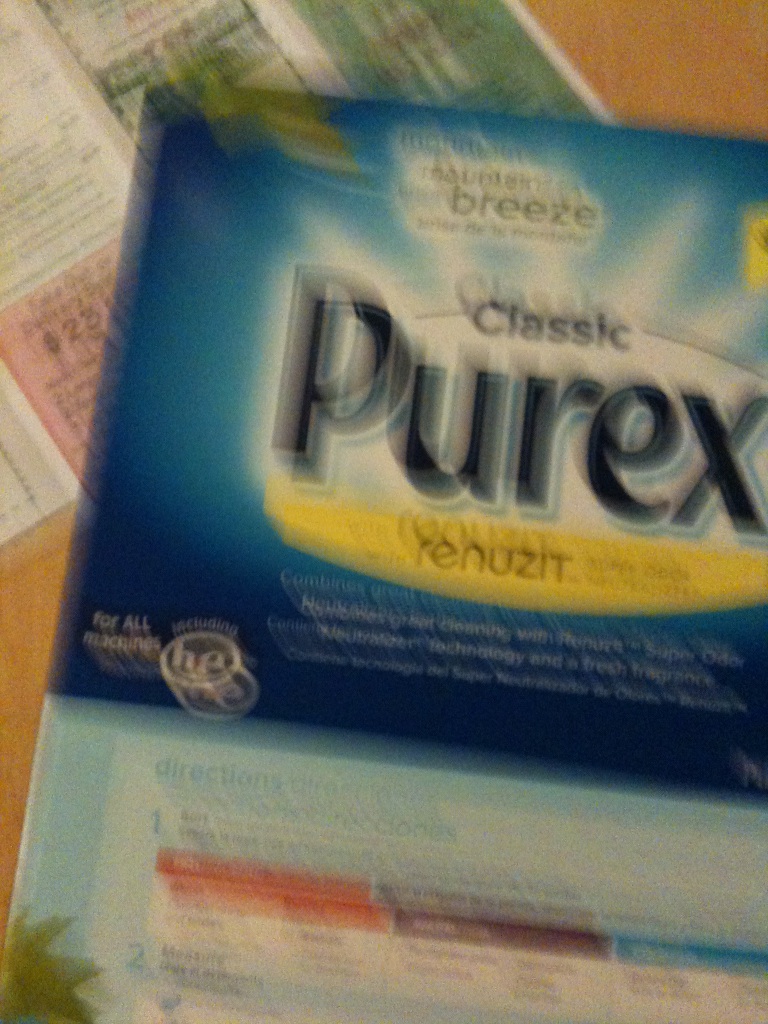Question: Is this box right side up?
Answer: yes